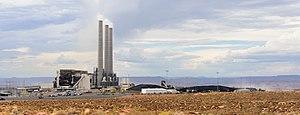
La centrale thermique de Navajo, près de la ville de Page en Arizona (États-Unis)